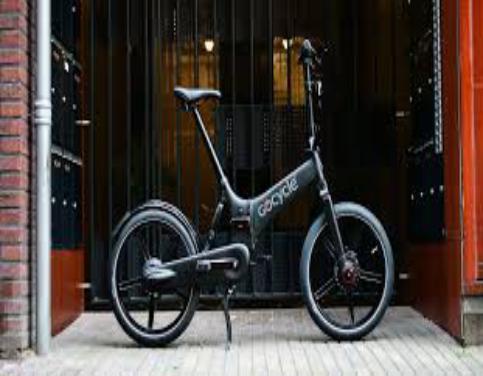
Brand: gocycle
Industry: Transportation